Indian commerce with early English colonists and the early United States

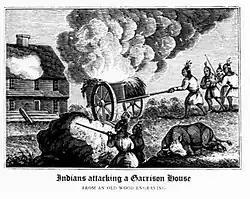
An artist's rendition of Native Americans attacking a garrison house in King Philip's War

As English settlers came to the New World trade took upon the role of peacekeeping and necessity for the English settlers. In order to have a functional and healthy relationship with the Native Americans in the United States at that time, the English would trade certain goods; such as food, spices, weapons, tools, etc. to the Indians in return to access to fertile lands, use of waterways, and even rough maps depicting the layout of the land. When trade was happening with the early settlers the overall relationship between the English Colonists and Native Americans was very healthy. The Indians could have been savage and harmful to the English, but they understood the trade relationship as a way to better both parties and British colonization of the Americas was more successful because of this. Major challenges occurred due to occasional exploitation of Native American goods by settlers. This led to a steady deterioration of commercial trust between Native tribes and settlers.